Edwin Hyland Cooper

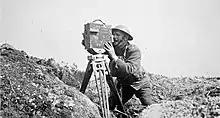
Lt. Edwin Cooper operating movie camera in front line trenches, July 1918

Edwin Hyland Cooper (April 8, 1881 – November 6, 1948) was a photographic reporter and cinematographer who filmed the American attack on the German lines near Château-Thierry in July 1918. For his extraordinary bravery during this offensive, Lt. Cooper received the Distinguished Service Cross and Silver Star.